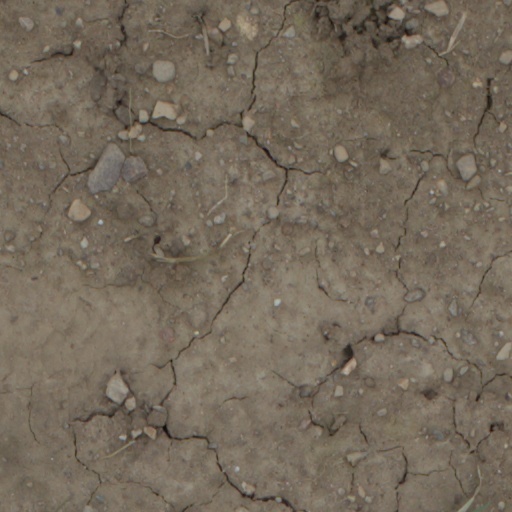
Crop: wheat